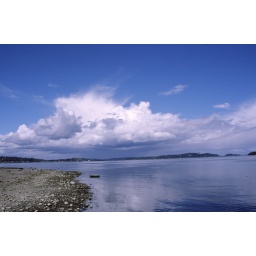
An interesting cloud above the water in Port Orchard, WA